Diplo

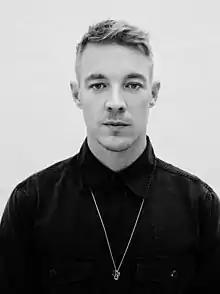
Diplo in 2014

Thomas Wesley Pentz (born November 10, 1978), known professionally as Diplo, is an American DJ and music producer. He is a co-creator and lead member of the electronic dancehall music project Major Lazer; a member of the supergroup LSD, with Labrinth and Sia; a member of electronic duo Jack Ü, with producer and DJ Skrillex; and a member of Silk City, with Mark Ronson. He founded the record company Mad Decent in 2006 and the nonprofit organization Heaps Decent in 2007. His 2013 extended play (EP) "Revolution" debuted at number 68 on the US "Billboard" 200. Its title track was later featured in aHyundai commercial and appears on the "WWE 2K16" soundtrack.